Training (meteorology)

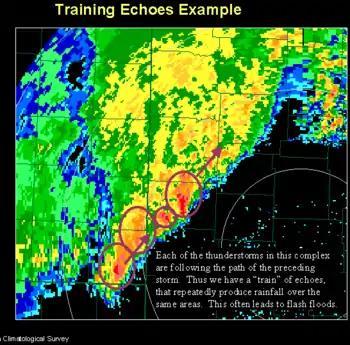
Radar echos depicting training thunderstorms.

In meteorology, training denotes repeated areas of rain, typically associated with thunderstorms, that move over the same region in a relatively short period. Training thunderstorms are capable of producing excessive rainfall totals, often causing flash flooding. The name "training" is derived from how a train and its cars travel along a track (moving along a single path), without the track moving.